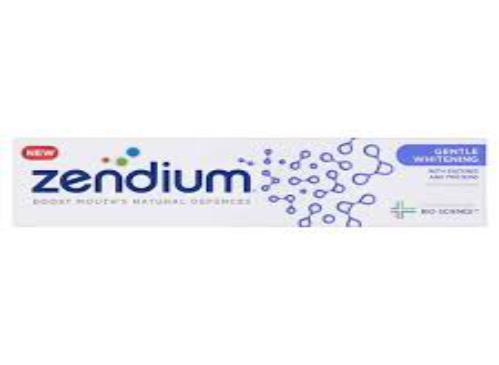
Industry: Medical